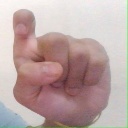
अक्षर: इ